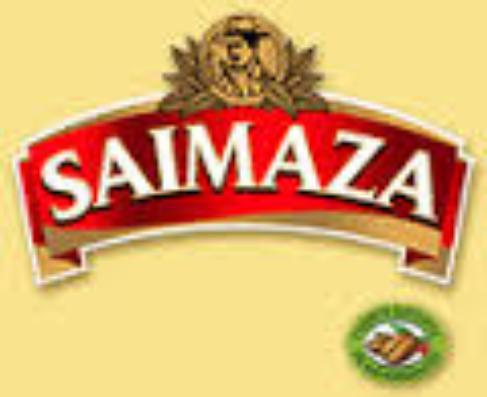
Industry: Food